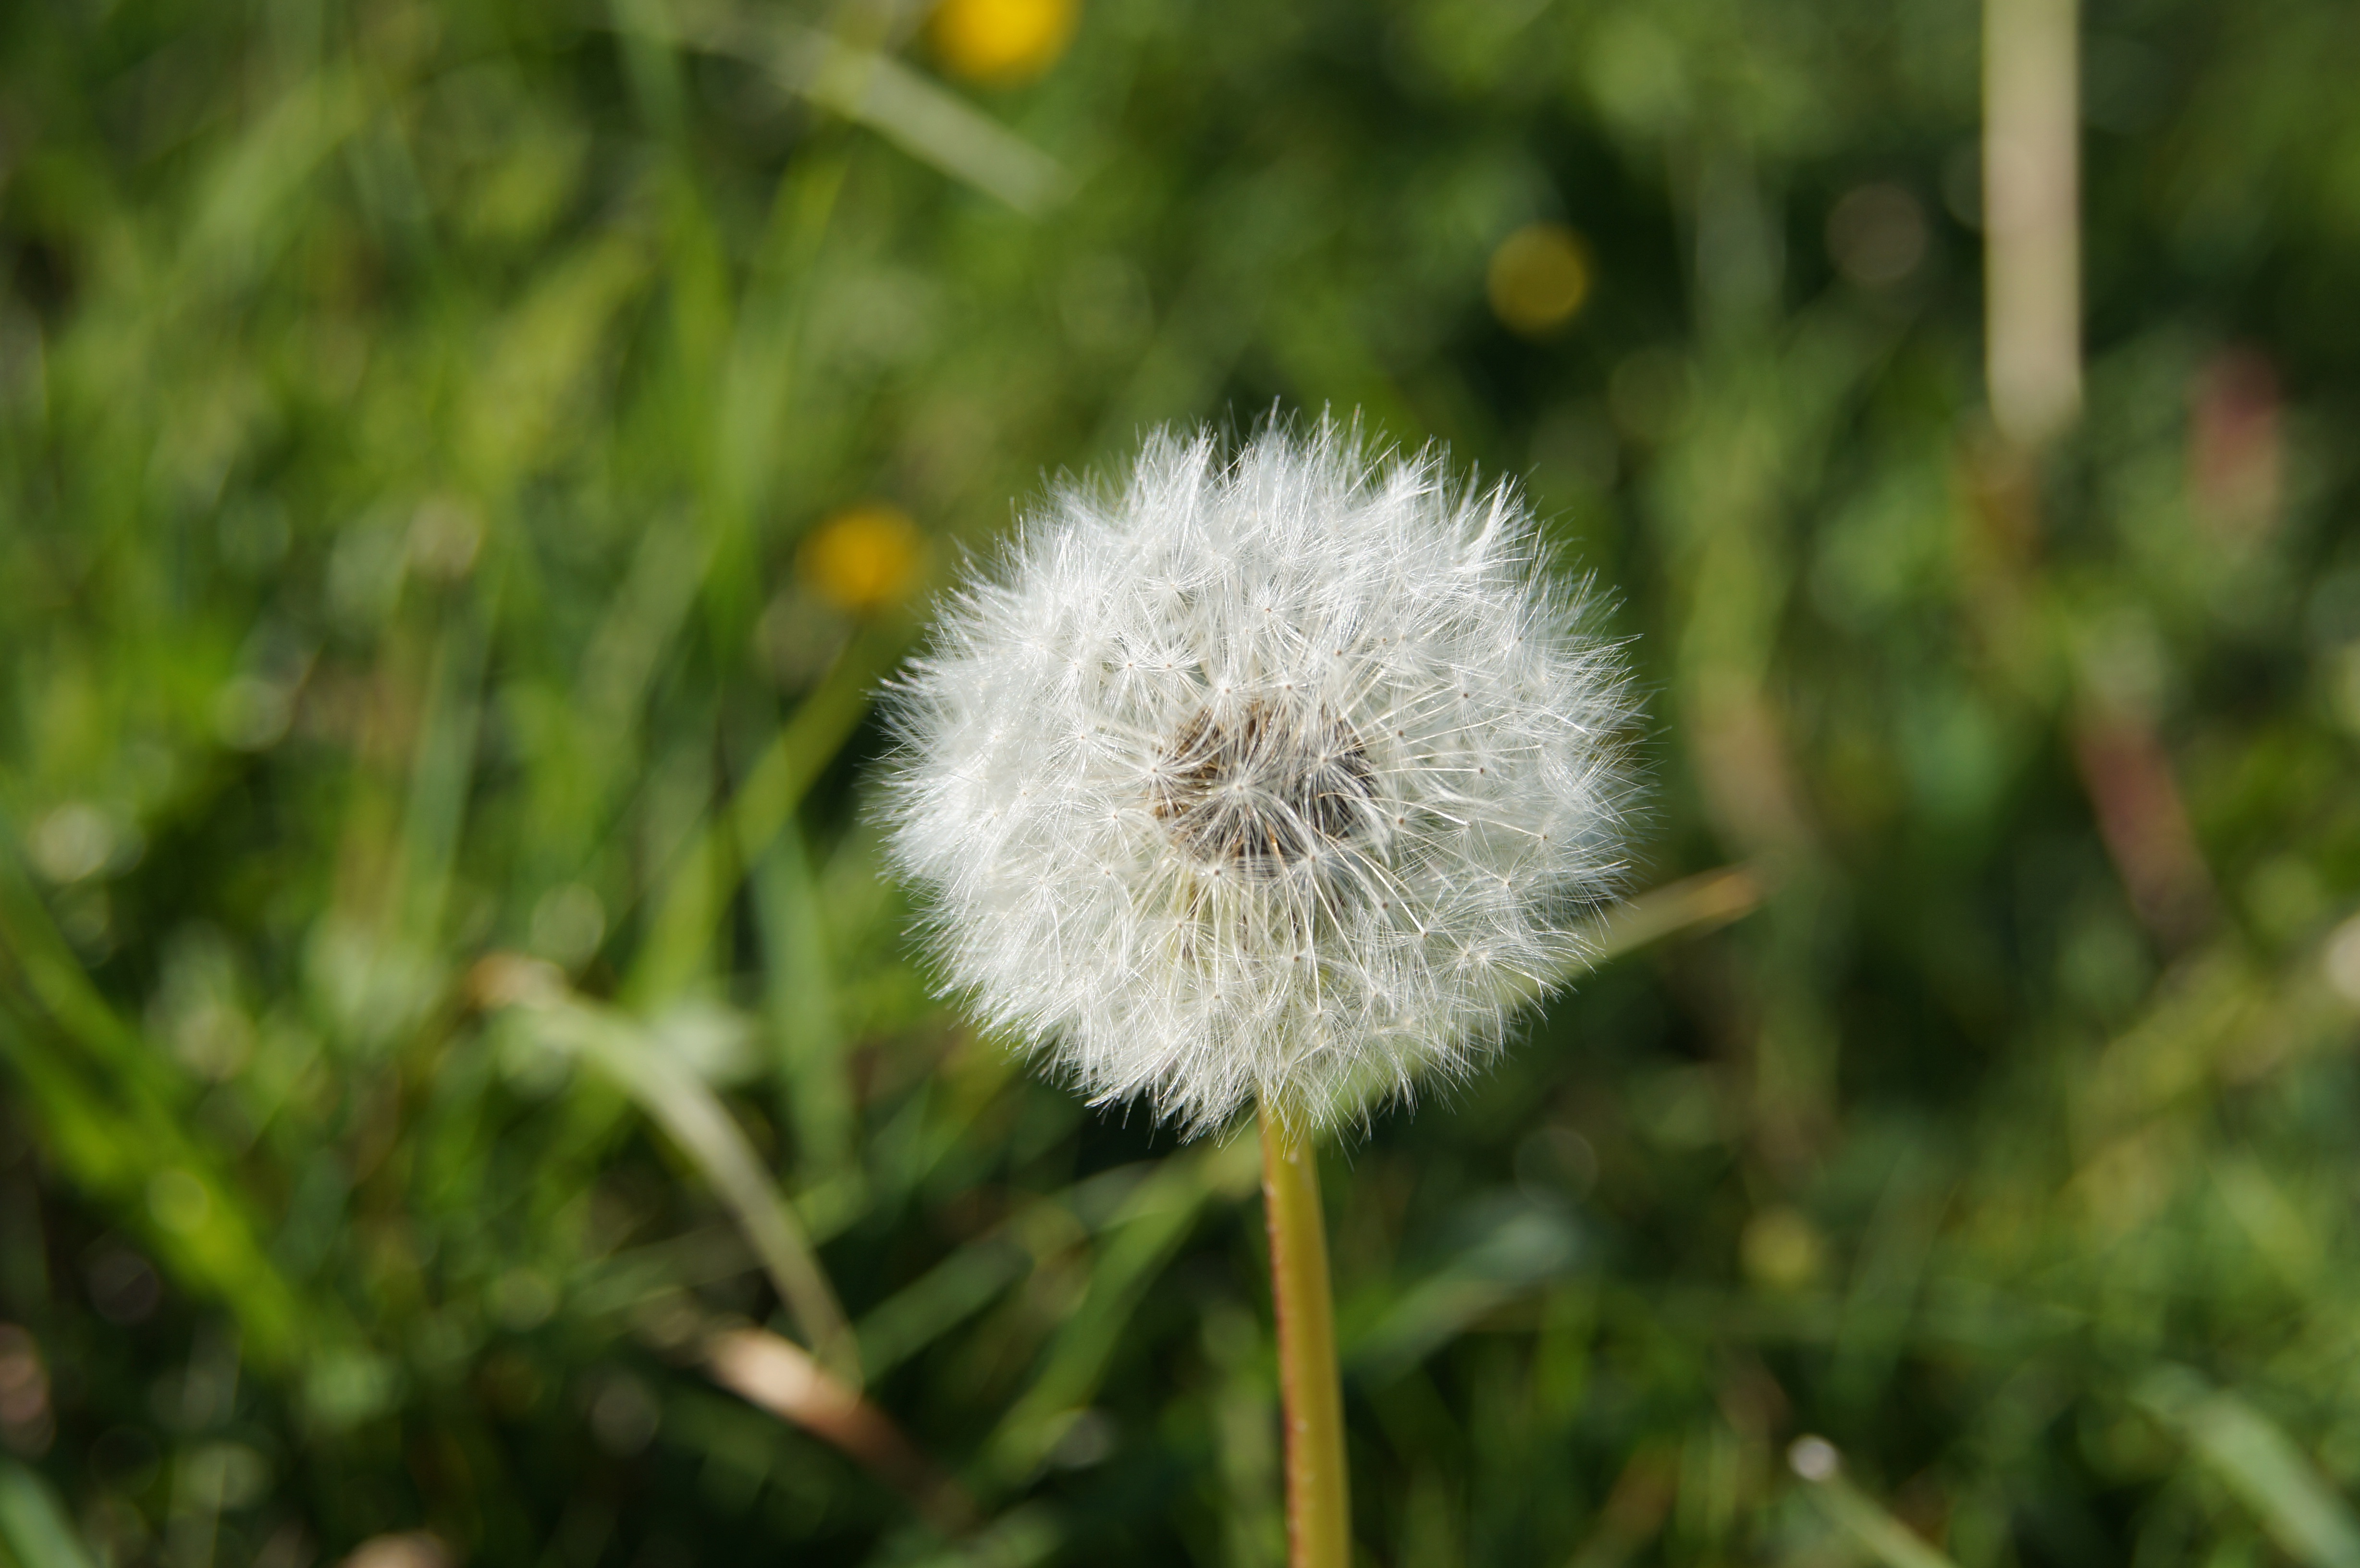
nature, grass, plant, field, lawn, meadow, dandelion, prairie, air, flower, daisy, green, botany, flora, wildflower, close up, seeds, thistle, macro photography, flowering plant, daisy family, grass family, plant stem, land plant